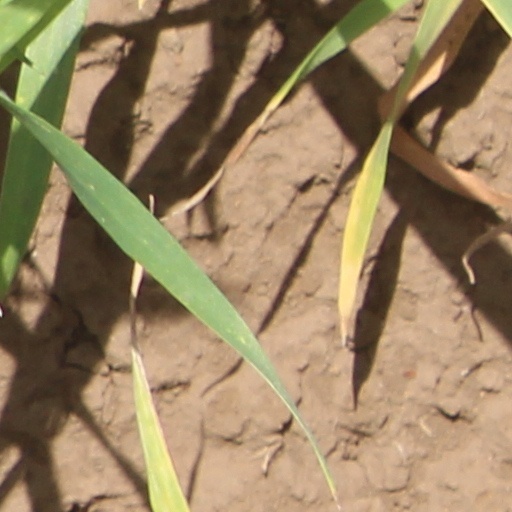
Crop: wheat